Norma Shearer

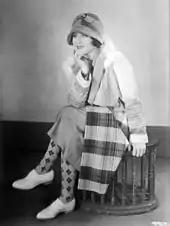
Shearer in an early MGM publicity photo

Shearer was less impressed, however, with her first screen test: "The custom then was to use flat lighting, to throw a great deal of light from all directions, in order to kill all shadows that might be caused by wrinkles or blemishes. But the strong lights placed on either side of my face made my blue eyes look almost white, and by nearly eliminating my nose, made me seem cross-eyed. The result was hideous."